Ahichchhatra

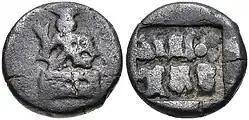
Coin of the Panchalas of Ahichhatra (75-50 BCE)Obv Indra seated facing on pedestal, holding bifurcated object.Rev. "Idramitrasa" in Brahmi, Panchala symbols.

The last independent ruler of Ahichatra was Achyuta Naga, who was defeated by Samudragupta, after which Panchala was annexed into the Gupta Empire. The coins of Achyuta found from Ahichatra have a wheel of eight spokes on the reverse and the legend "Achyu" on the obverse.